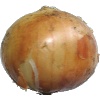
Label: Onion White 1